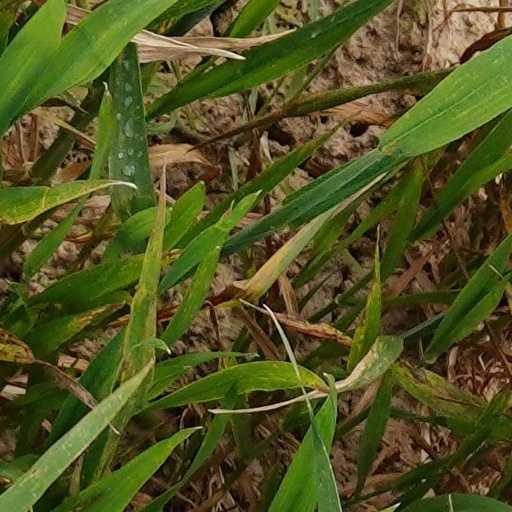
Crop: wheat